The Clansman: A Historical Romance of the Ku Klux Klan

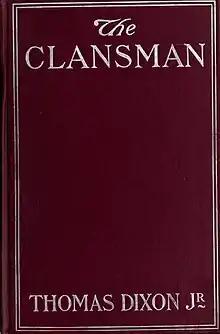

The Clansman: A Historical Romance of the Ku Klux Klan is a novel published in 1905, the second work in the Ku Klux Klan trilogy by Thomas Dixon Jr. (the others are "The Leopard's Spots" and "The Traitor"). Chronicling the American Civil War and Reconstruction era from a pro-Confederate perspective, it presents the Ku Klux Klan heroically. The novel was adapted first by the author as a highly successful play entitled "The Clansman" (1905), and a decade later by D. W. Griffith in the 1915 movie "The Birth of a Nation".